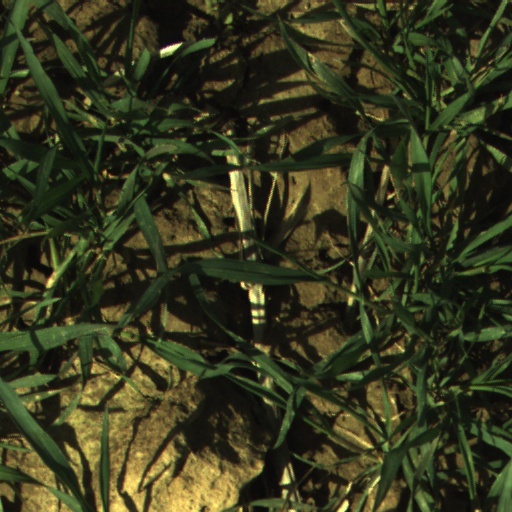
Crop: wheat